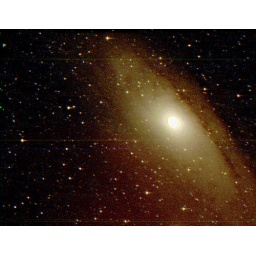
Taken from filters red green and blue (RGB), processed log auto image and merged in a unique image.